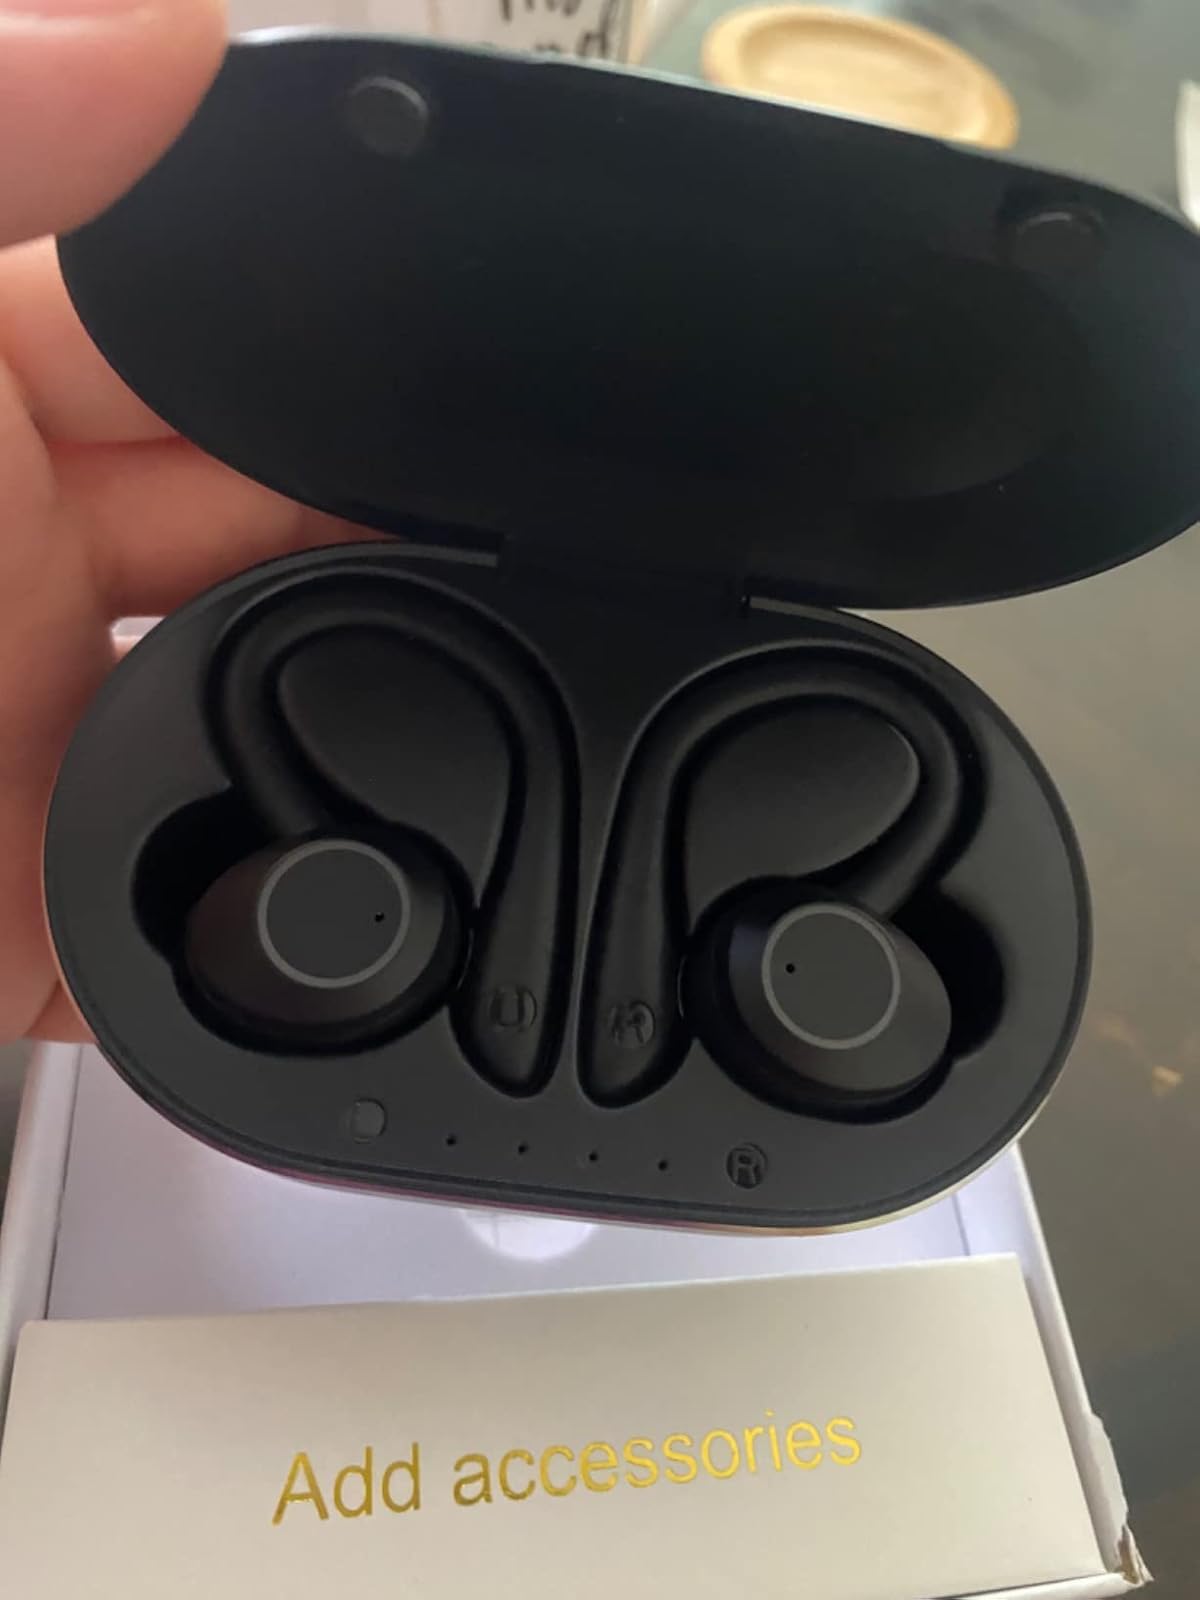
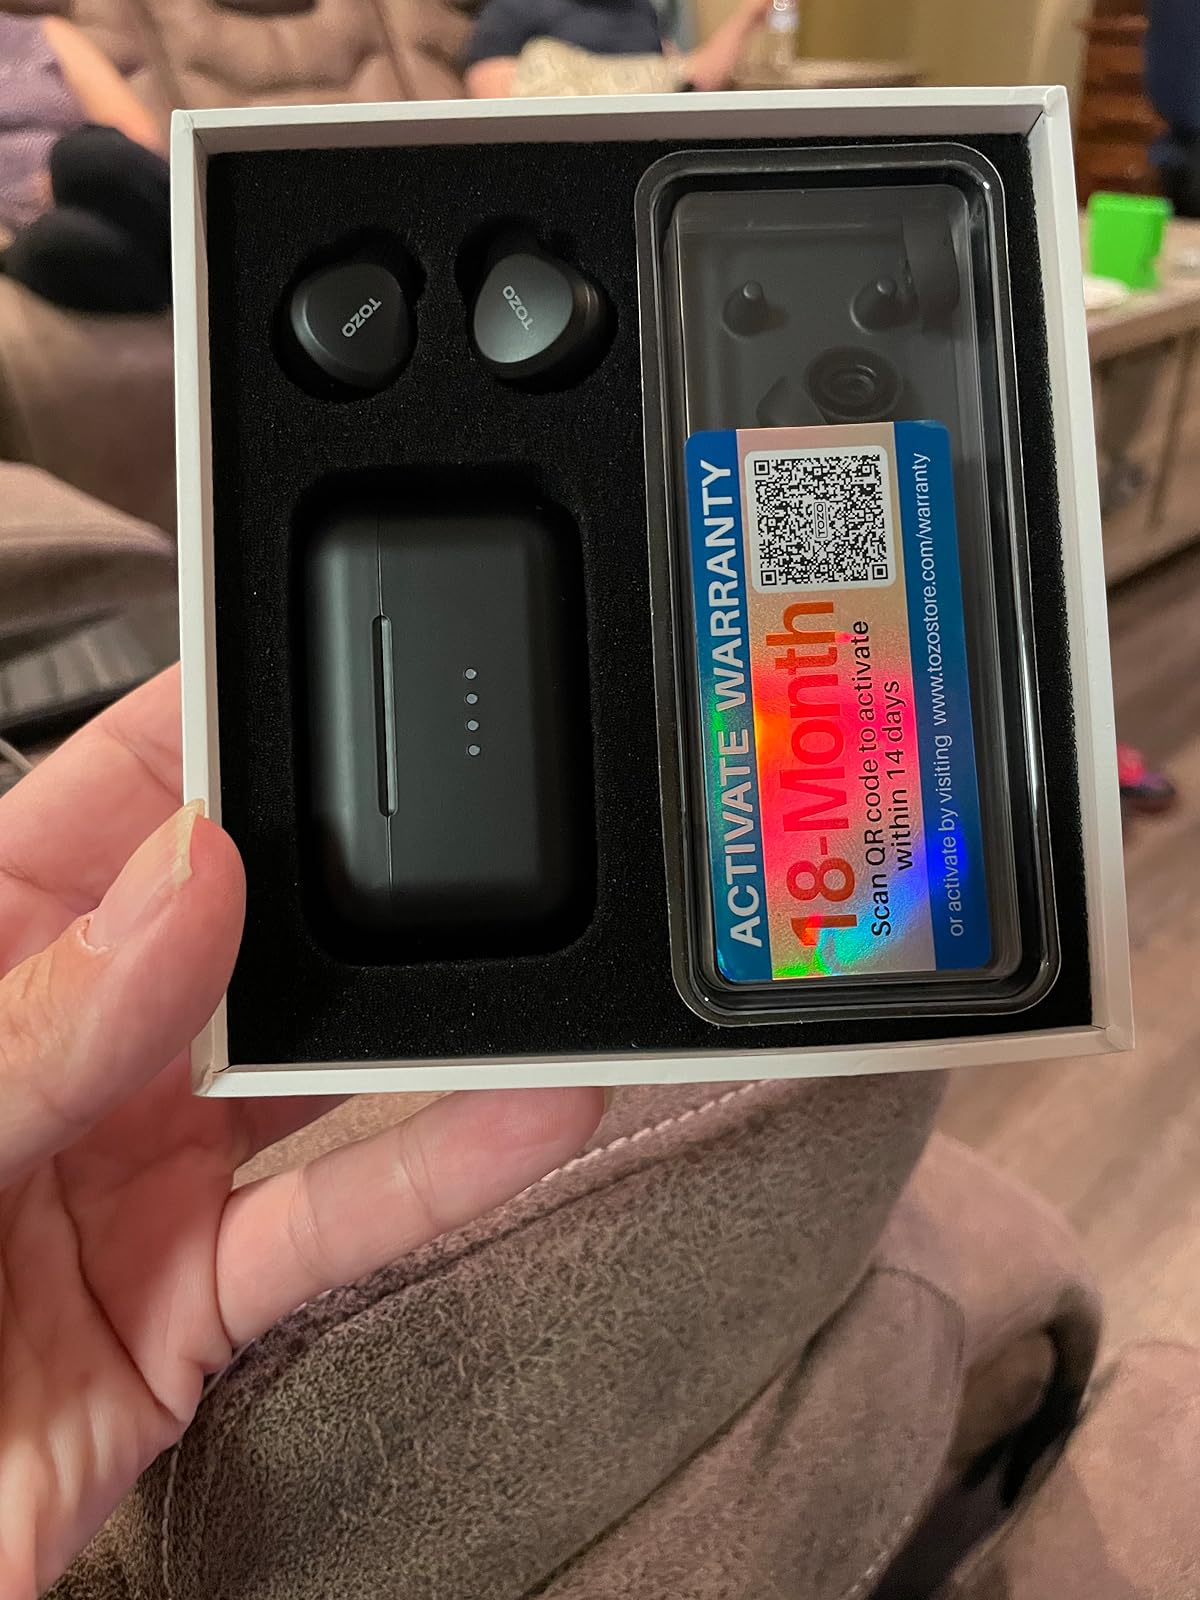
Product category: earbuds
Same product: no